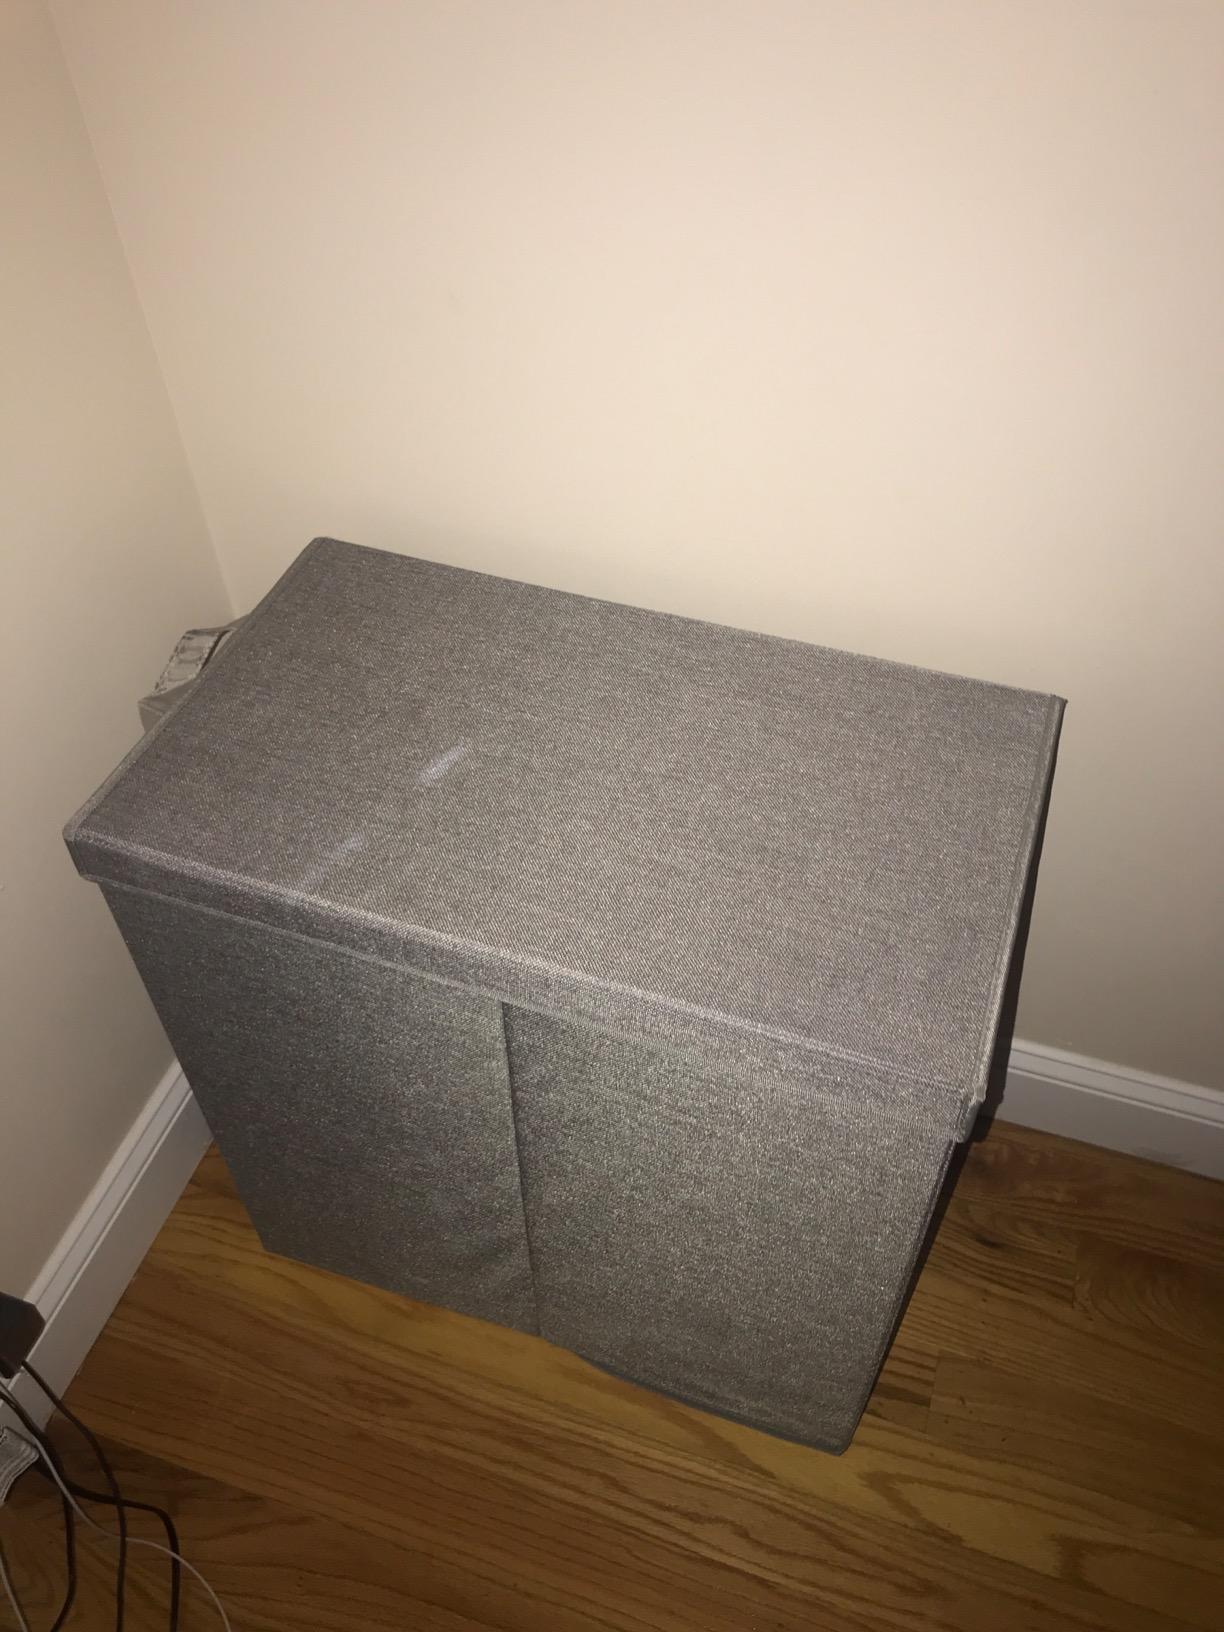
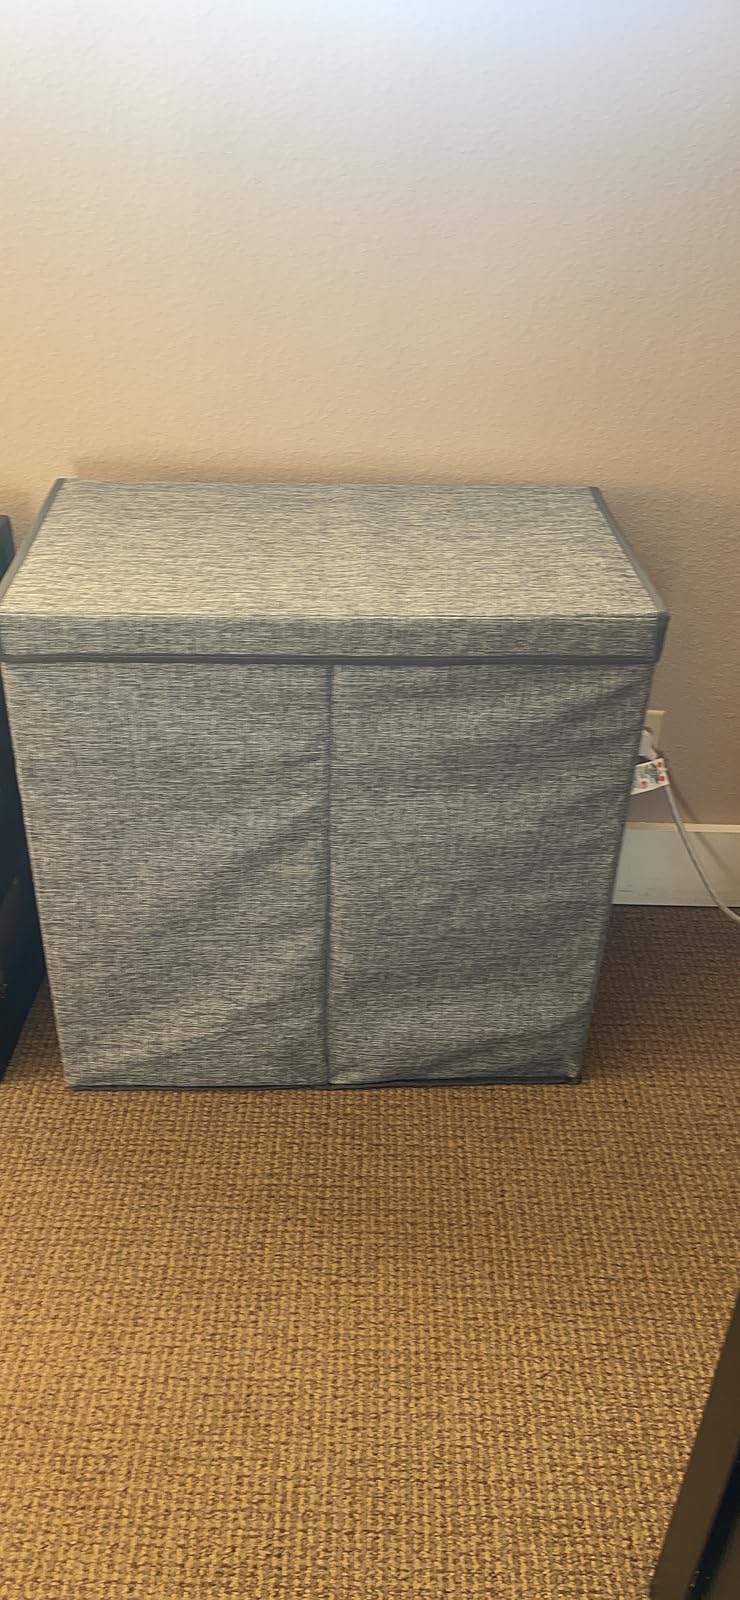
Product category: items_hamper
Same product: yes